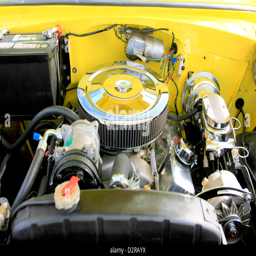
customized engine at the car show